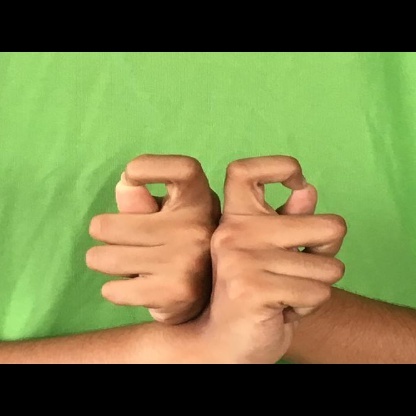
Mudra: Berunda